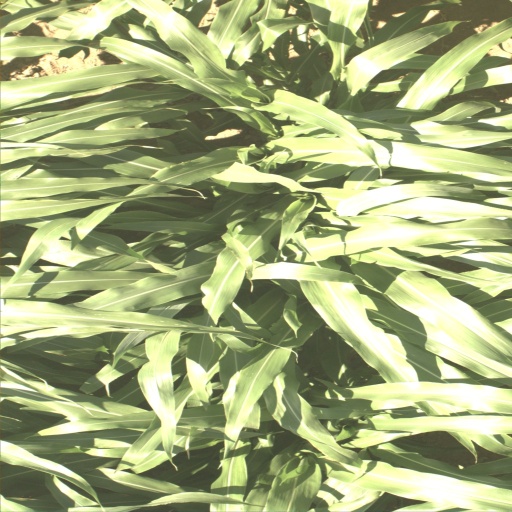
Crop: sorghum